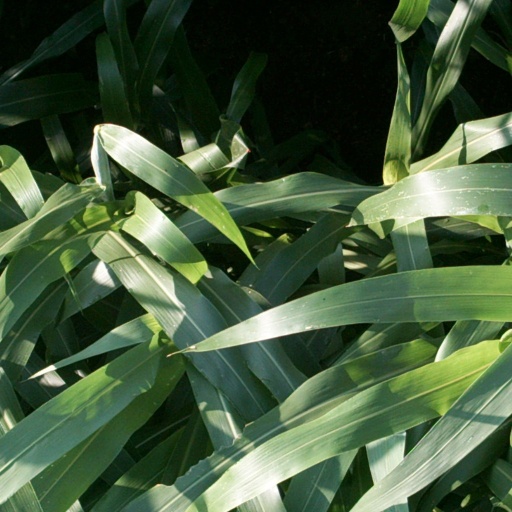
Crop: sorghum